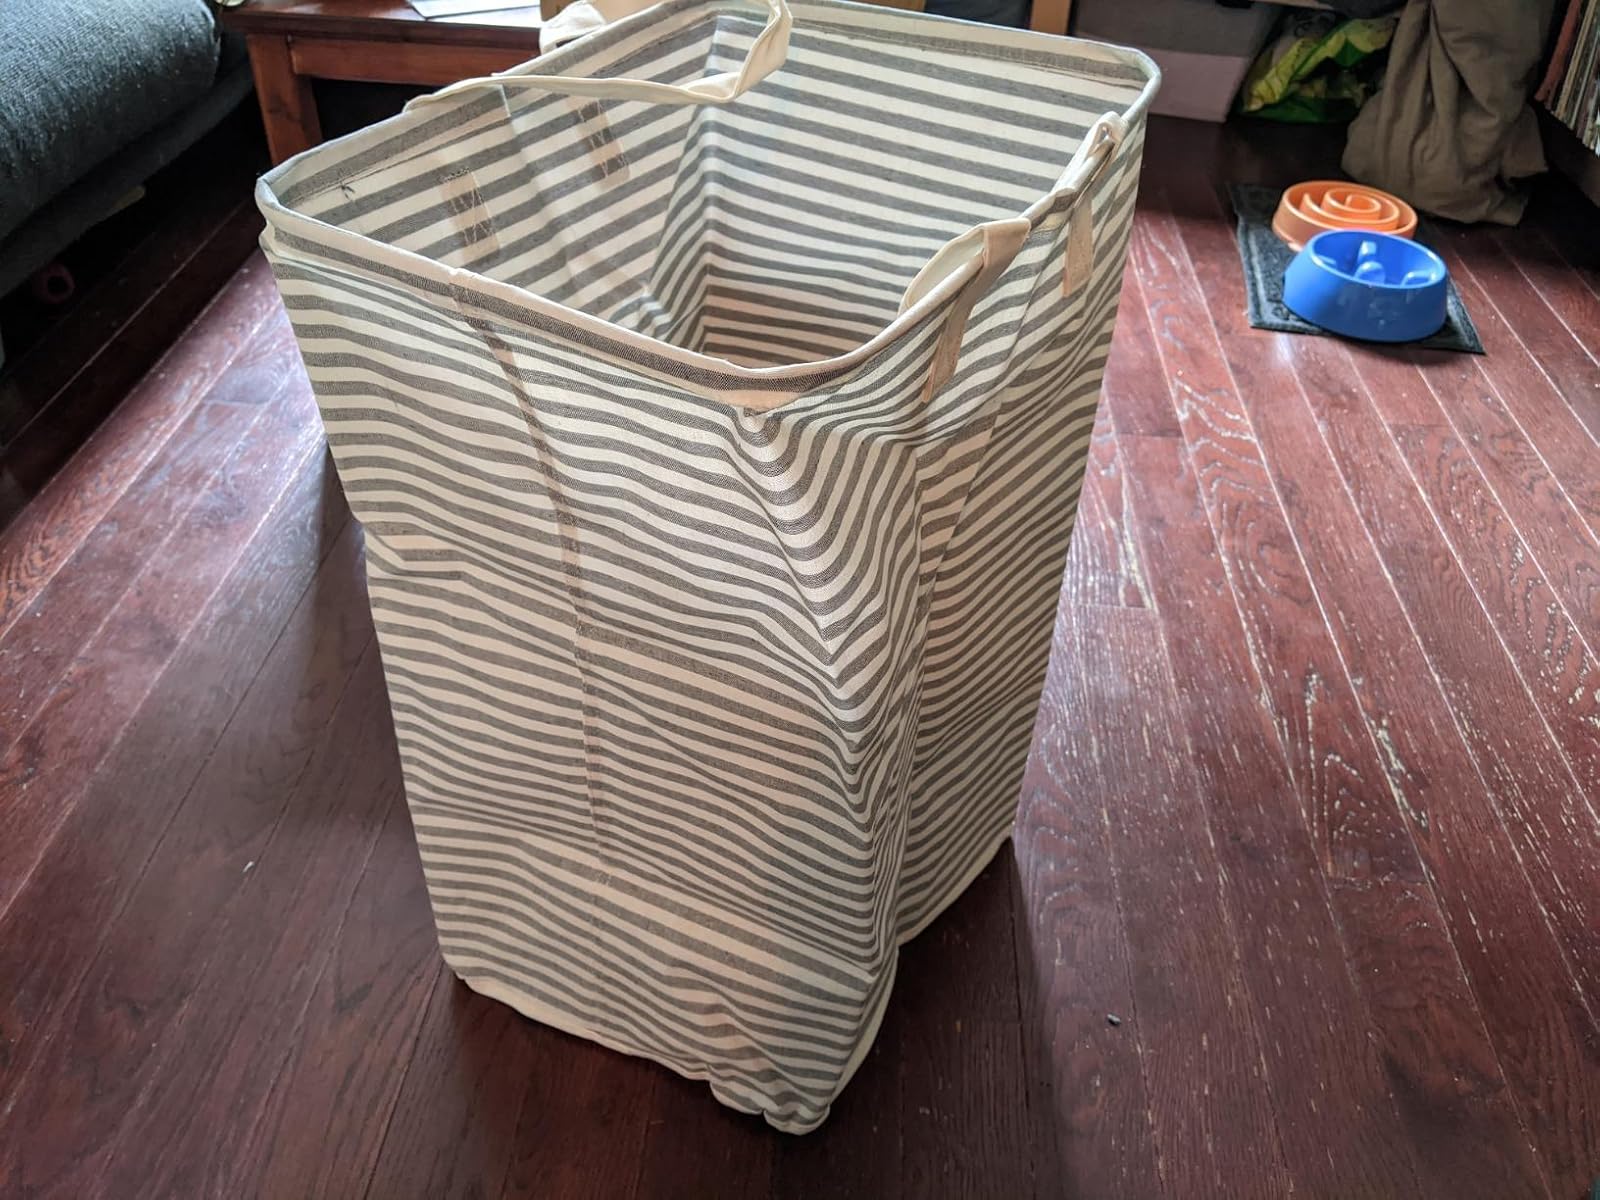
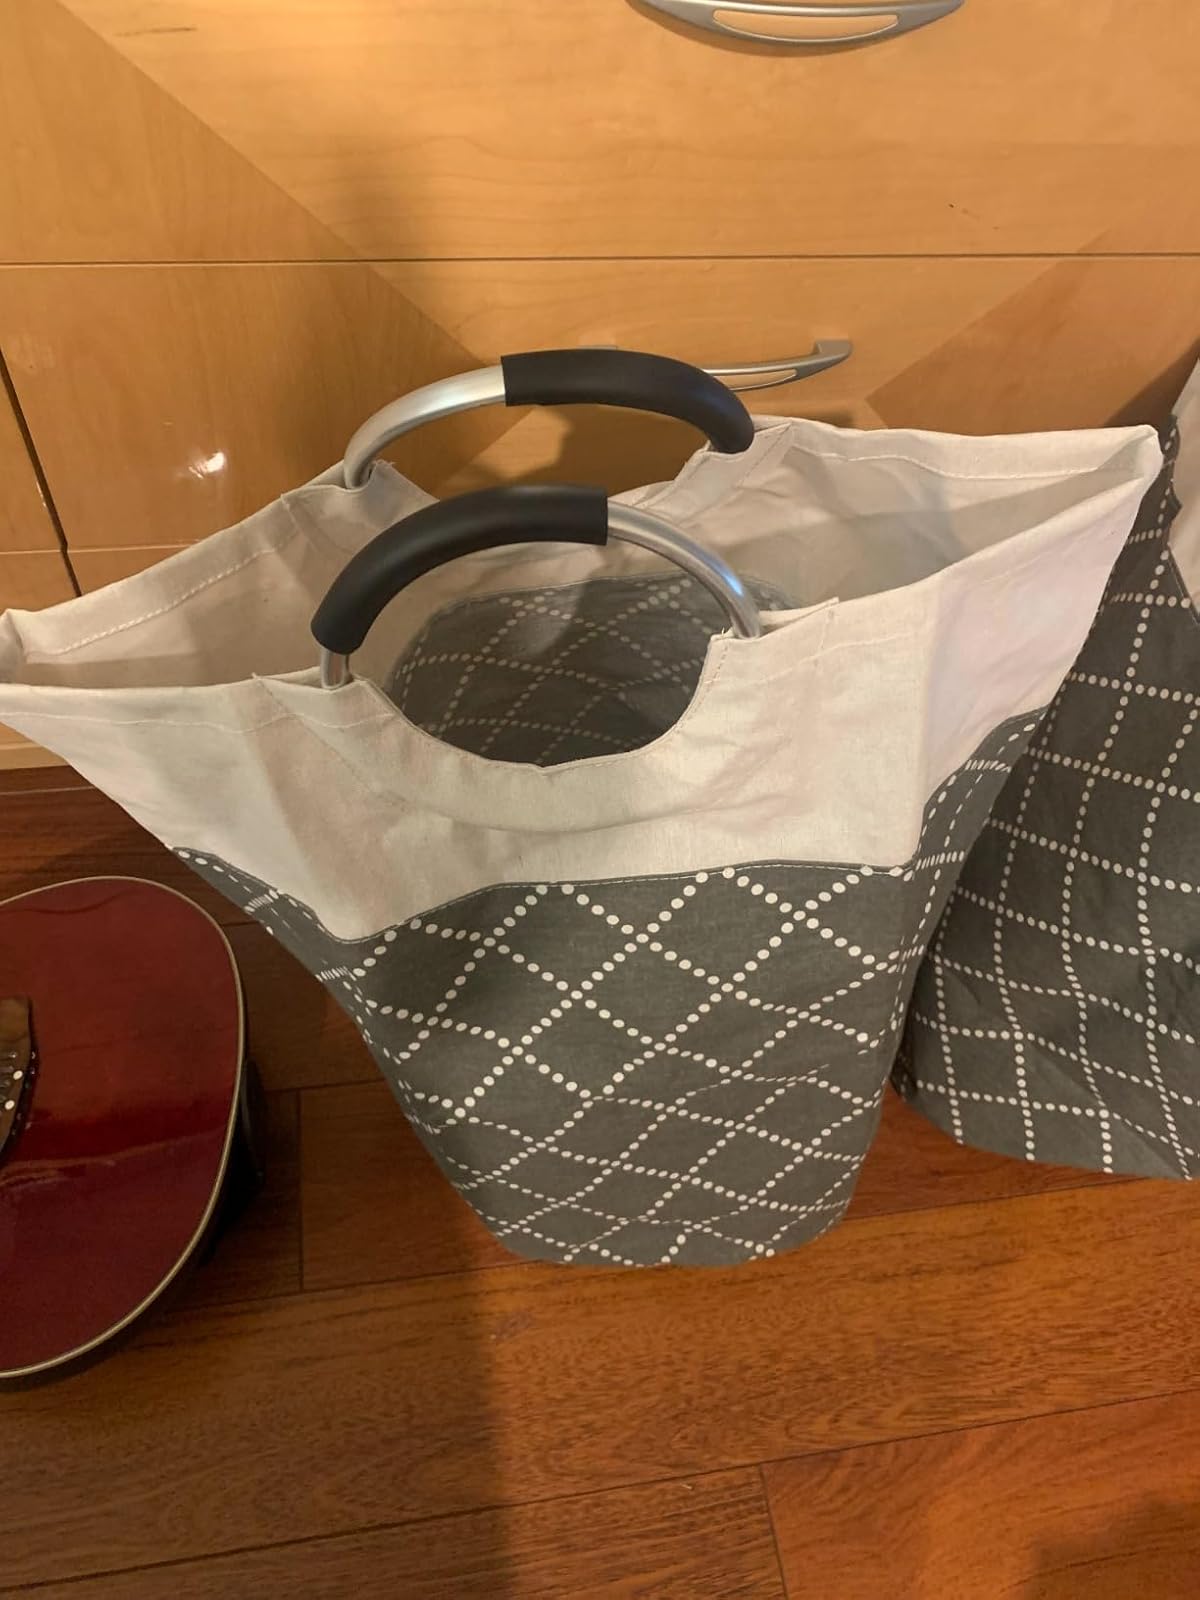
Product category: items_hamper
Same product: no